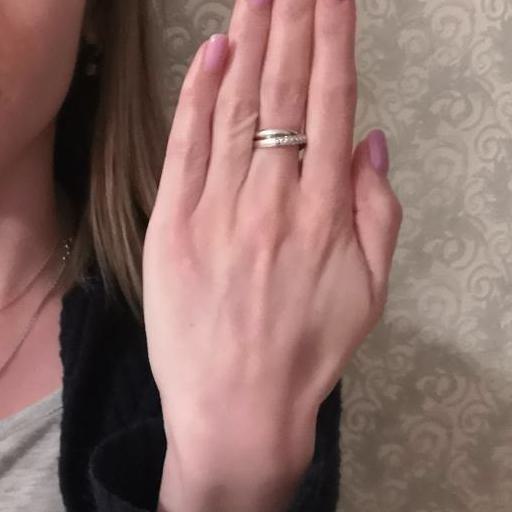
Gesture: stop_inverted